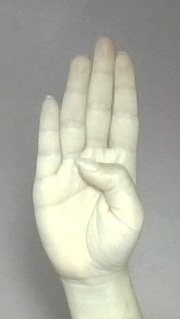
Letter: kaaf